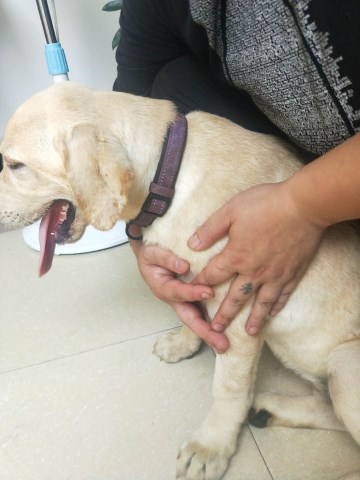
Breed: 3580-n000122-Labrador_retriever